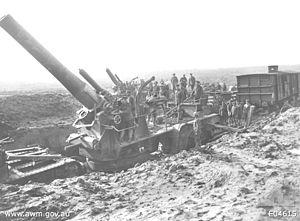
Les chemins de fer militaires sont une application des trains et voies ferrées au monde militaire. Ils peuvent prendre plusieurs formes, qui dépendent des besoins et des époques.
L'artillerie sur voie ferrée a été créée afin d'utiliser des canons de gros calibre à une époque où les solutions sur route ne permettent pas de transporter des masses importantes. Les trains sont aussi parfois munis de canons de petit et moyen calibre pour le soutien rapproché ou la défense du convoi, et se blindent. Avec le développement de l'aviation et notamment le harcèlement des chasseurs-bombardiers de la Seconde Guerre mondiale, les trains se voient équipés de moyen de lutte antiaérienne.